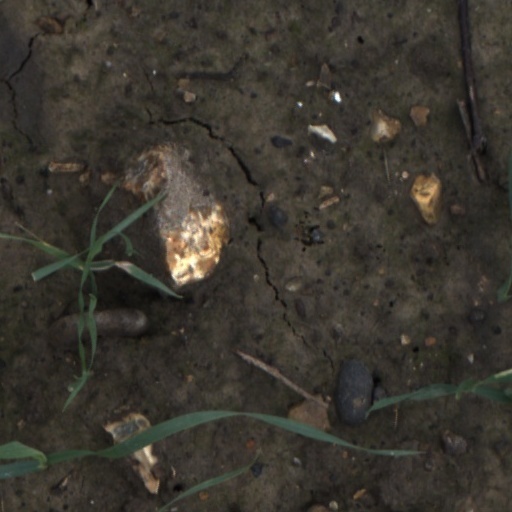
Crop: wheat